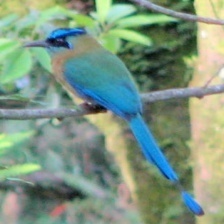
Species: TURQUOISE MOTMOT
Scientific name: EUMOMOTA SUPERCILIOSA